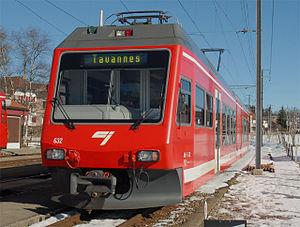
Les Chemins de fer du Jura sont une entreprise de transport ferroviaire et routier, desservant les cantons du Jura, Berne et Neuchâtel. Son siège social est à Tavannes. Les CJ sont une société anonyme. Le nombre d'actions est de 108'500.